Diplodocus

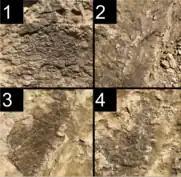
"Diplodocus" sp. scale shapes. These scale shapes include (1) rectangular, (2) ovoid and dome, (3) arching scale rows, (4) globular.

The discovery of partial diplodocid skin impressions in 1990 showed that some species had narrow, pointed, keratinous spines, much like those on an iguana. The spines could be up to long, on the "whiplash" portion of their tails, and possibly along the back and neck as well, similarly to hadrosaurids. The spines have been incorporated into many recent reconstructions of "Diplodocus", notably "Walking with Dinosaurs". The original description of the spines noted that the specimens in the Howe Quarry near Shell, Wyoming were associated with skeletal remains of an undescribed diplodocid "resembling "Diplodocus" and "Barosaurus"." Specimens from this quarry have since been referred to "Kaatedocus siberi" and "Barosaurus" sp., rather than "Diplodocus".